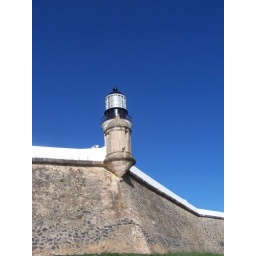
Lighthouse in a blue sky